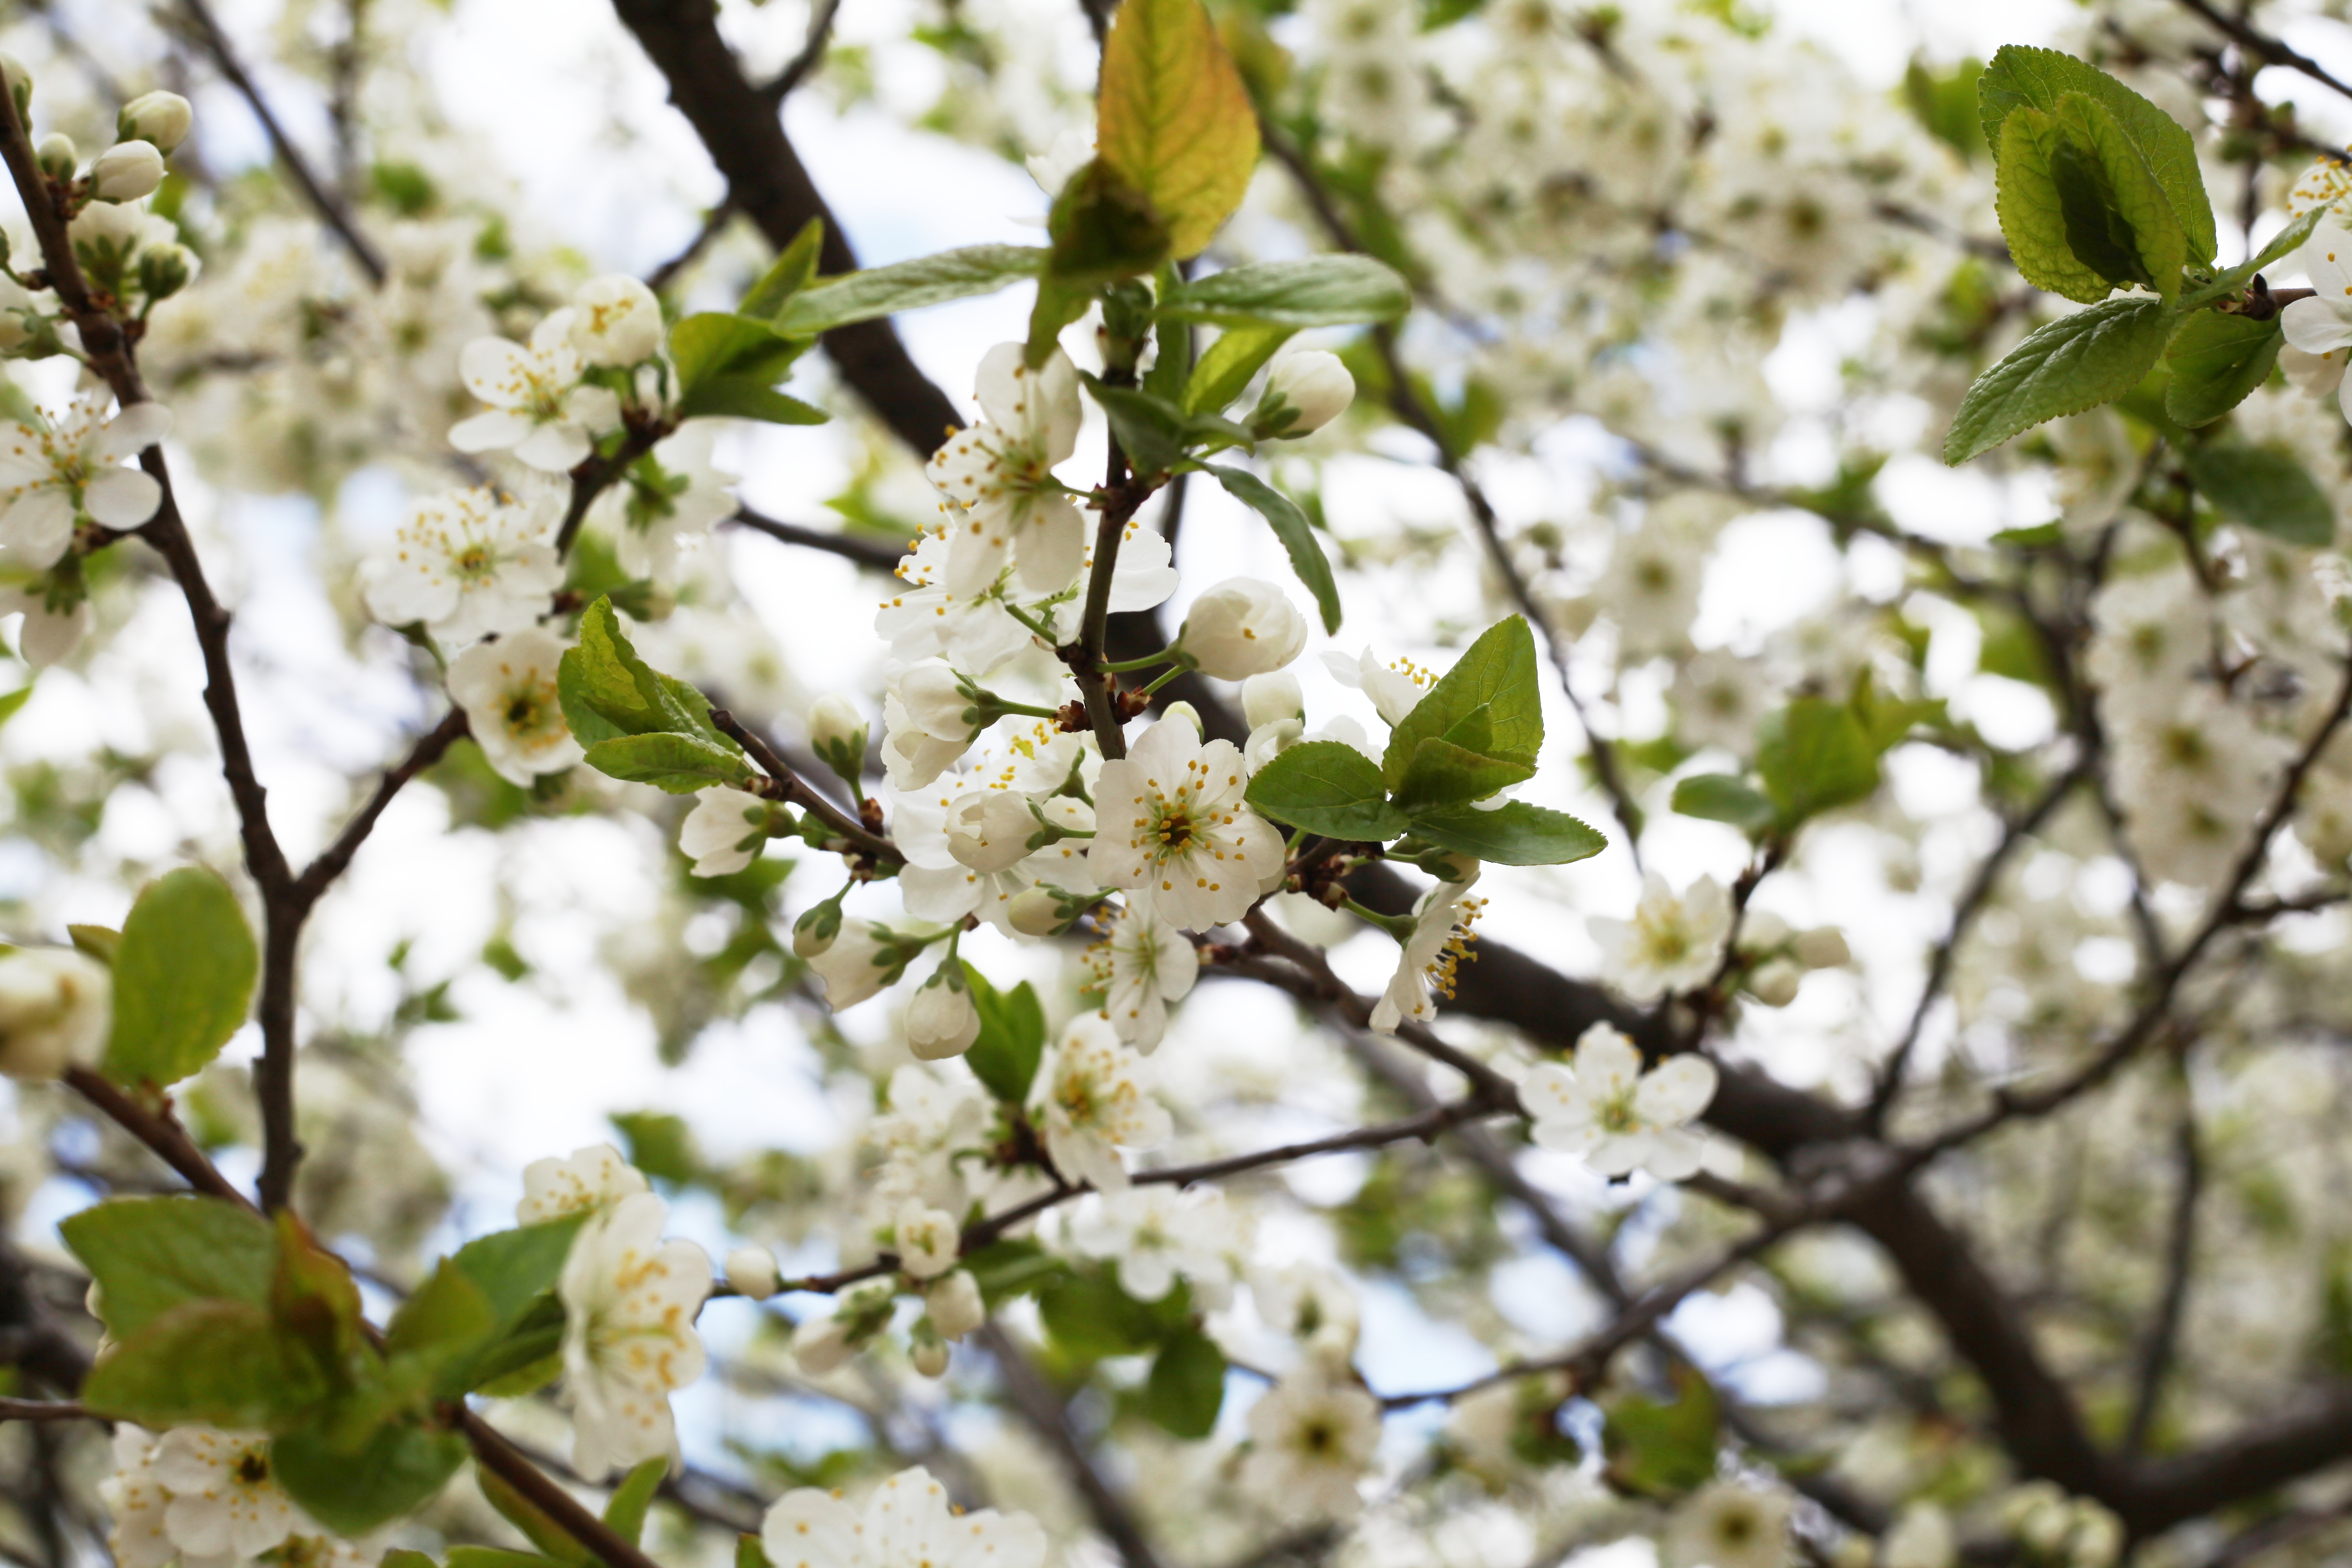
nature, branch, blossom, plant, white, fruit, flower, bloom, food, spring, produce, botany, flora, cherry blossom, flowers, shrub, cherry, white flowers, prunus spinosa, flowering plant, land plant